Kemi Badenoch

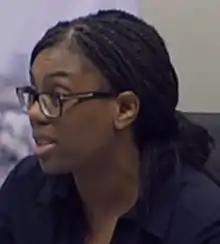
Badenoch in 2017 speaking at the London Assembly's Energy Committee

Badenoch joined the Conservative Party in 2005 at the age of 25. At the 2010 general election, she contested the Dulwich and West Norwood constituency and came third, behind the Labour Party incumbent MP Tessa Jowell and the Liberal Democrat candidate Jonathan Mitchell.